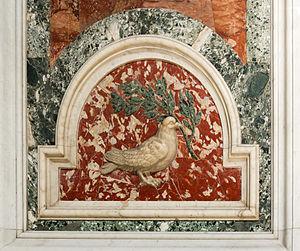
La colombe de Noé, bas-relief, Basilique Saint-Pierre, Cité du VaticanFrançais
Le marbre de Caunes-Minervois, appelé aussi marbre de Languedoc, est